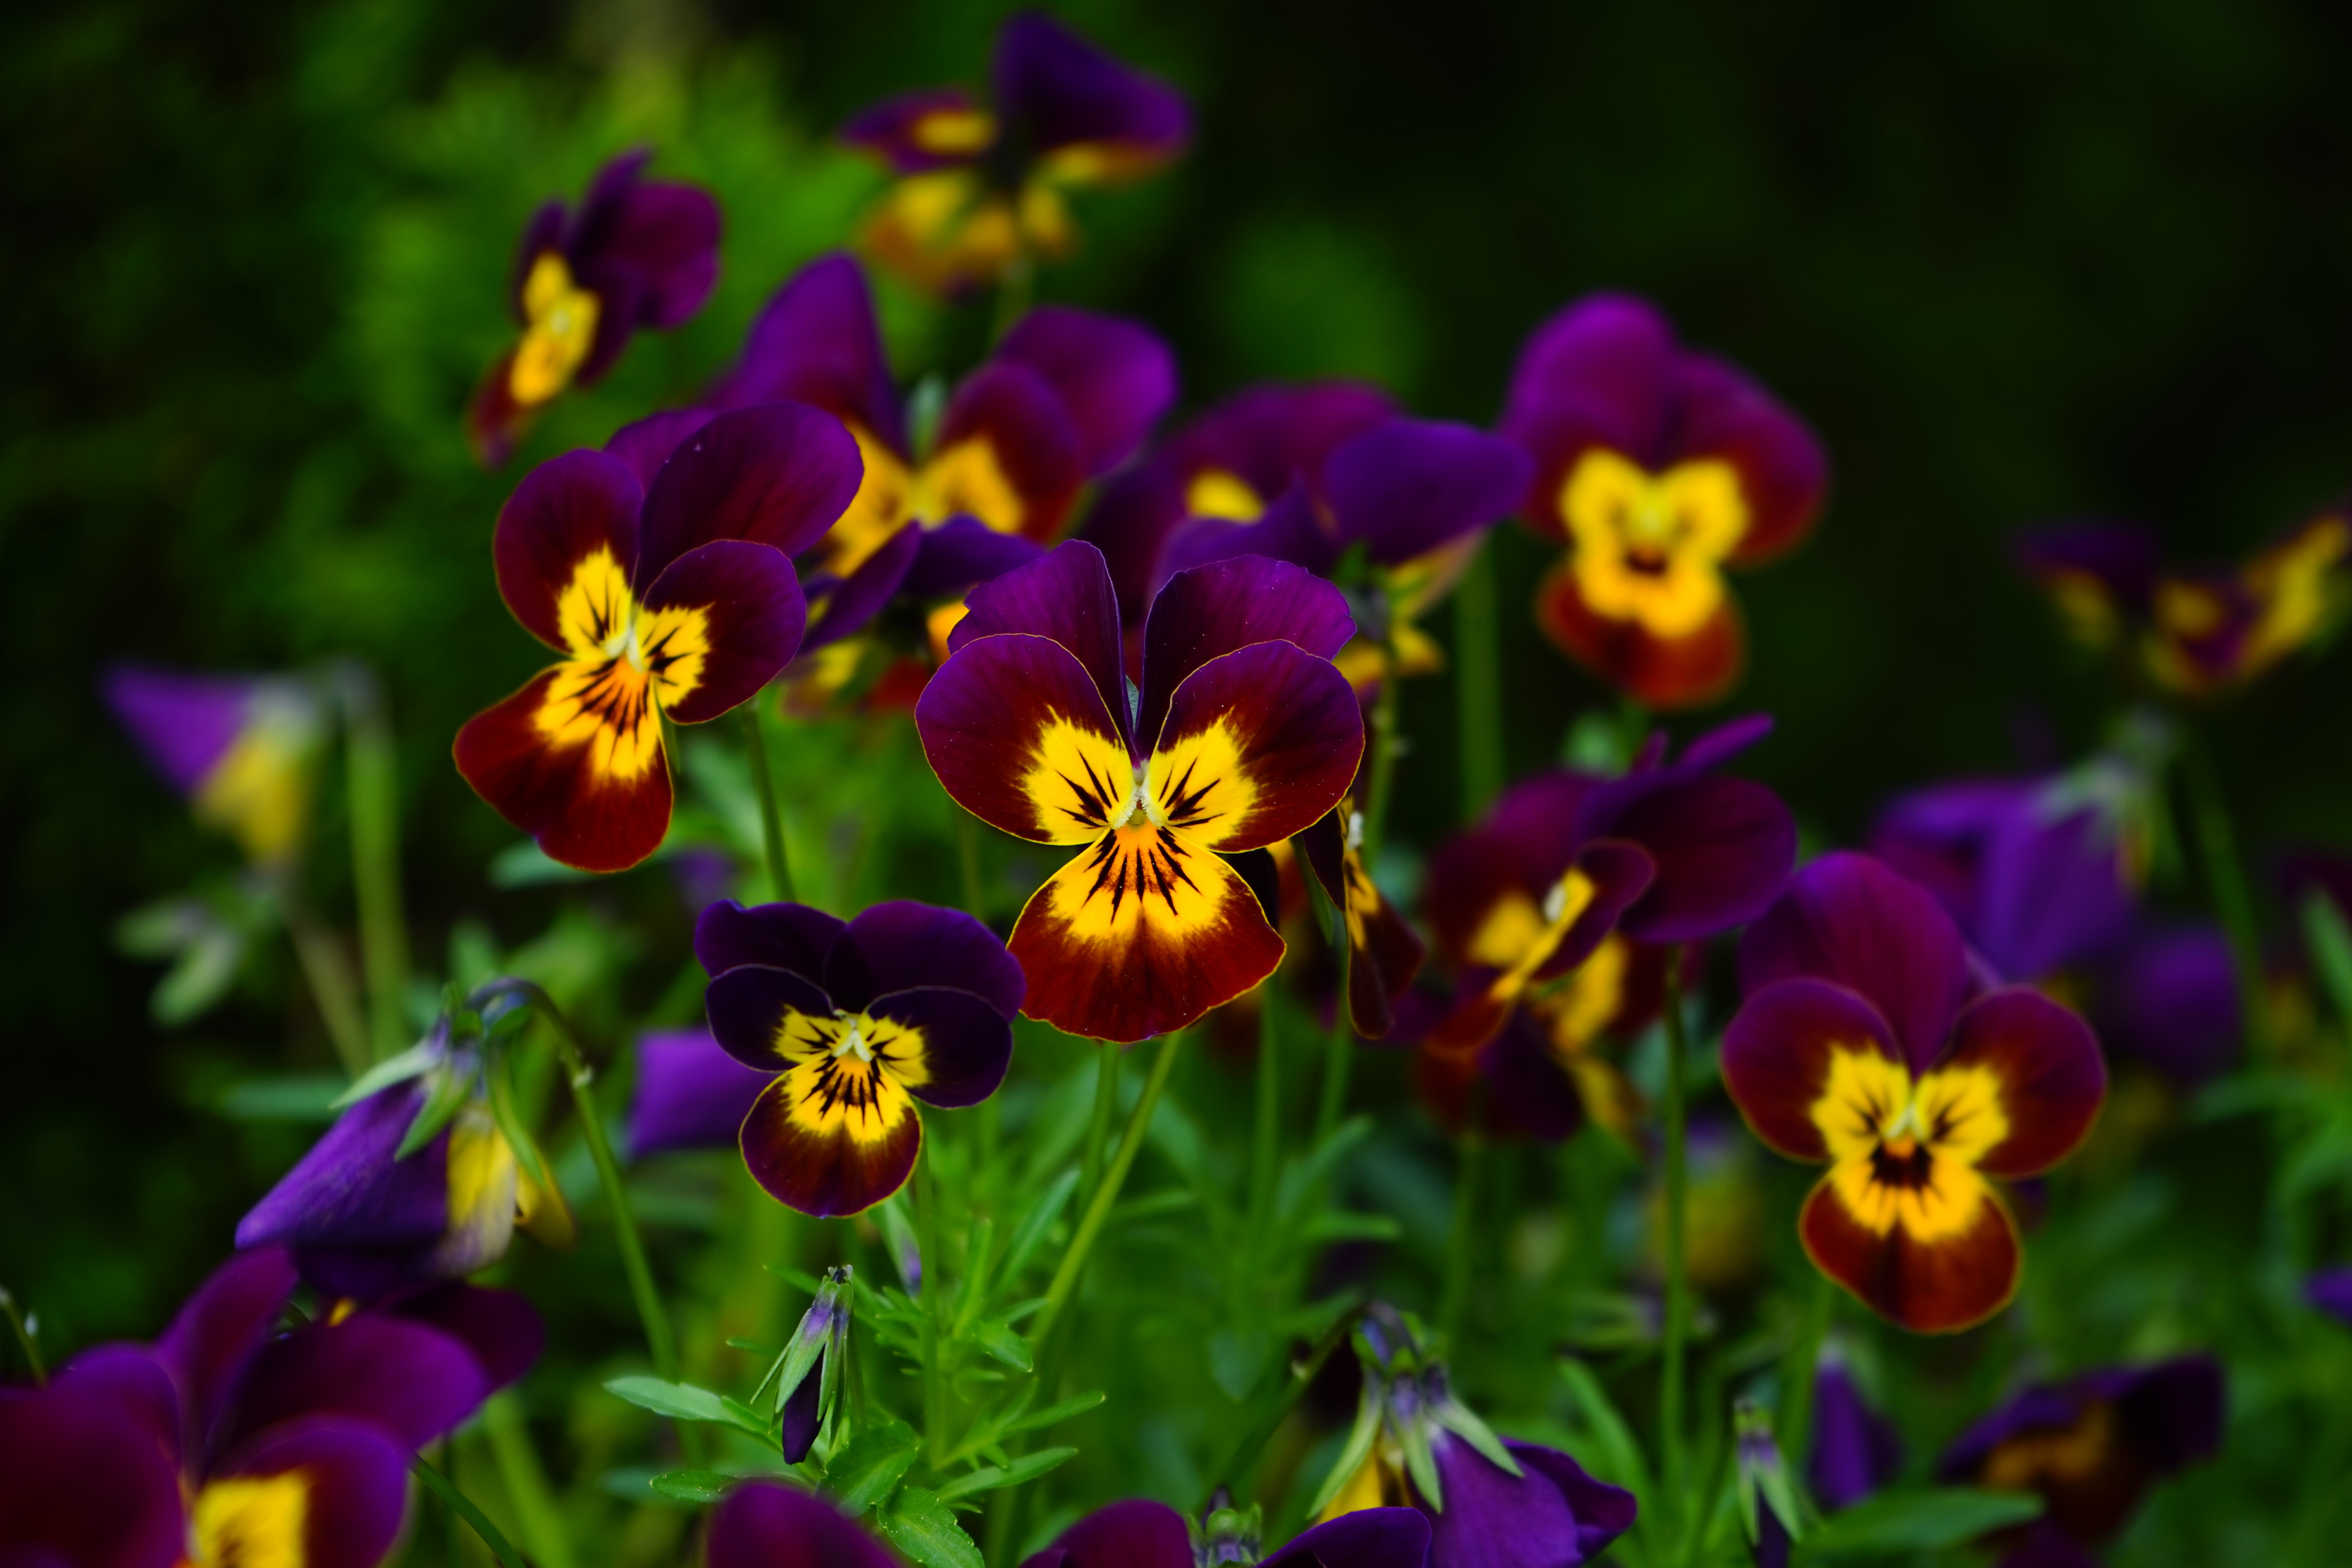
nature, blossom, plant, flower, petal, bloom, color, botany, colorful, yellow, flora, wildflower, eye, violet, viola, macro photography, pansy, flowering plant, violaceae, annual plant, land plant, violet family, day and night bl mle, day and night flower